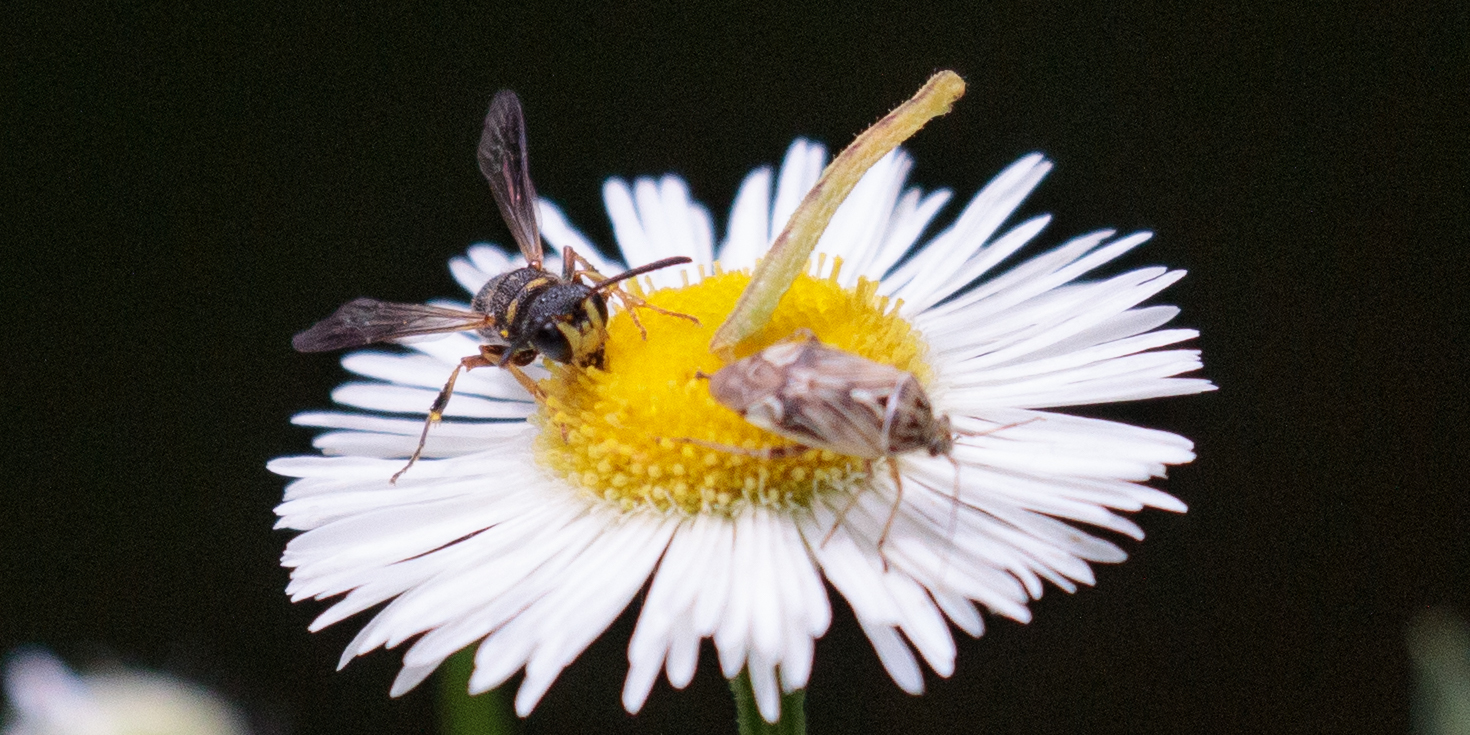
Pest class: lygus_bug